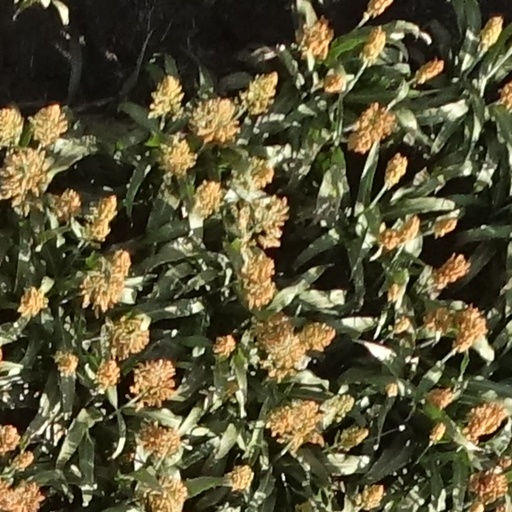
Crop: sorghum